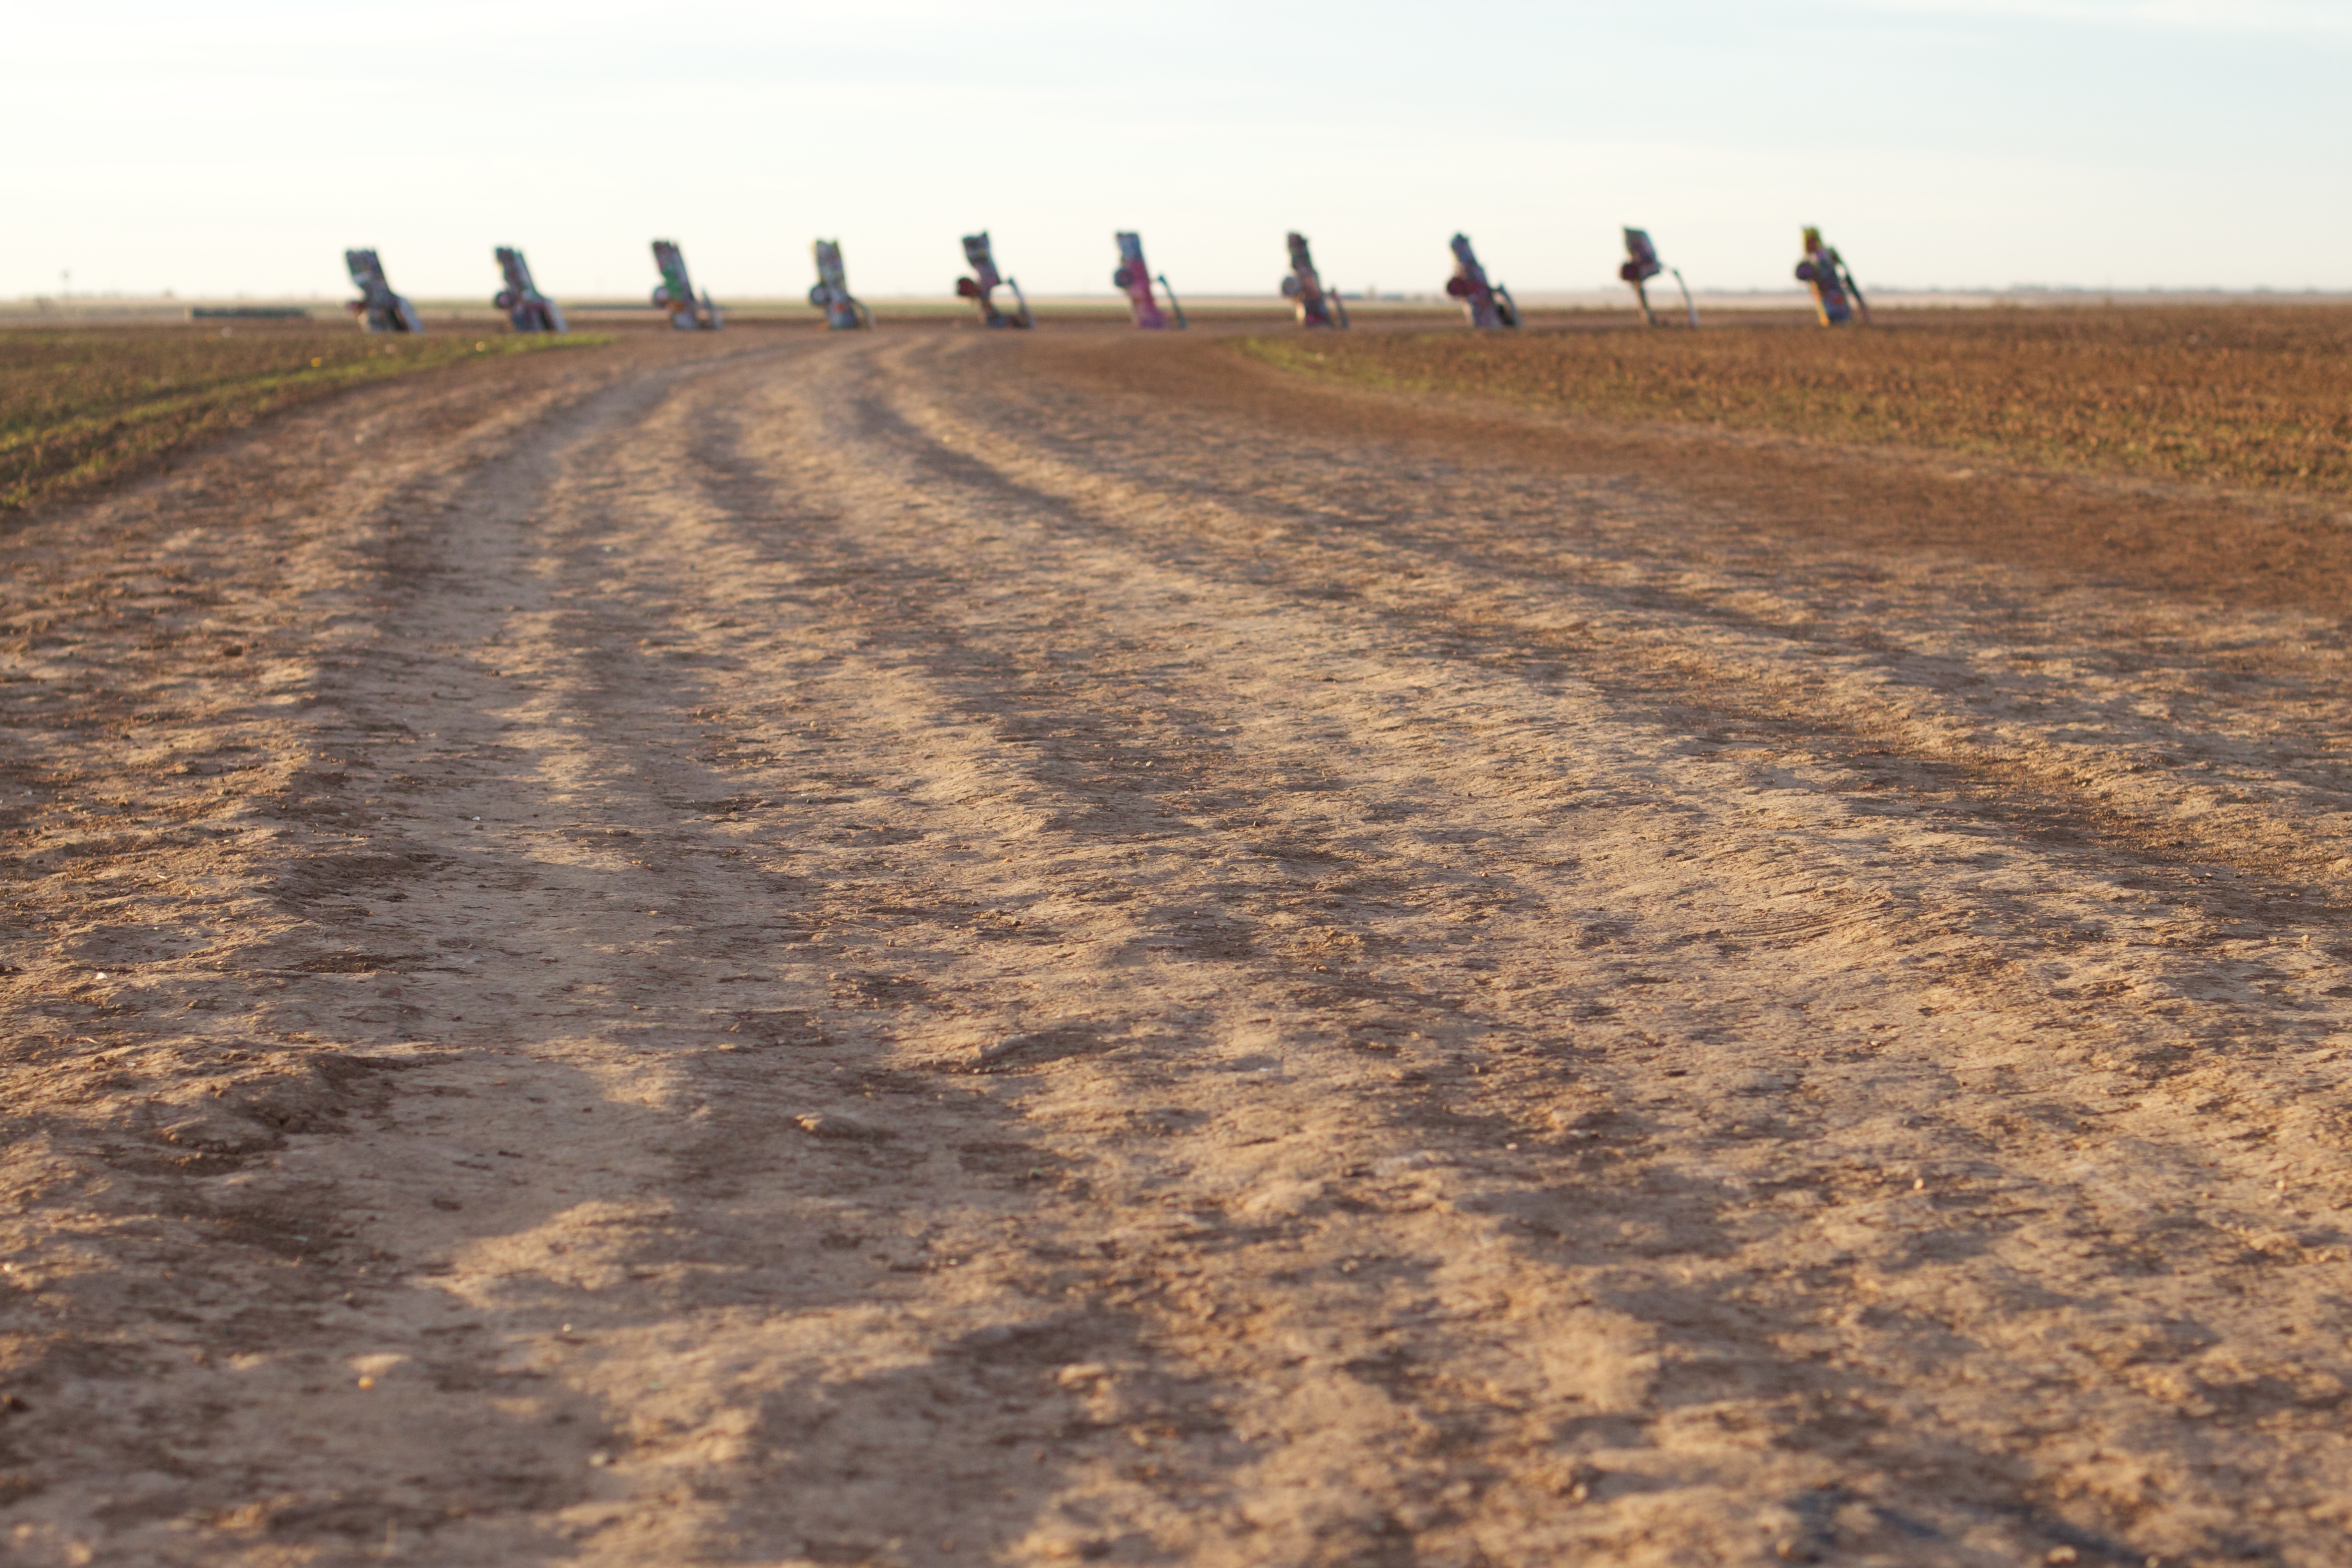
horizon, field, prairie, crop, soil, agriculture, plain, odyssey, cadillacranch, ecosystem, steppe, rural area, natural environment, grass family